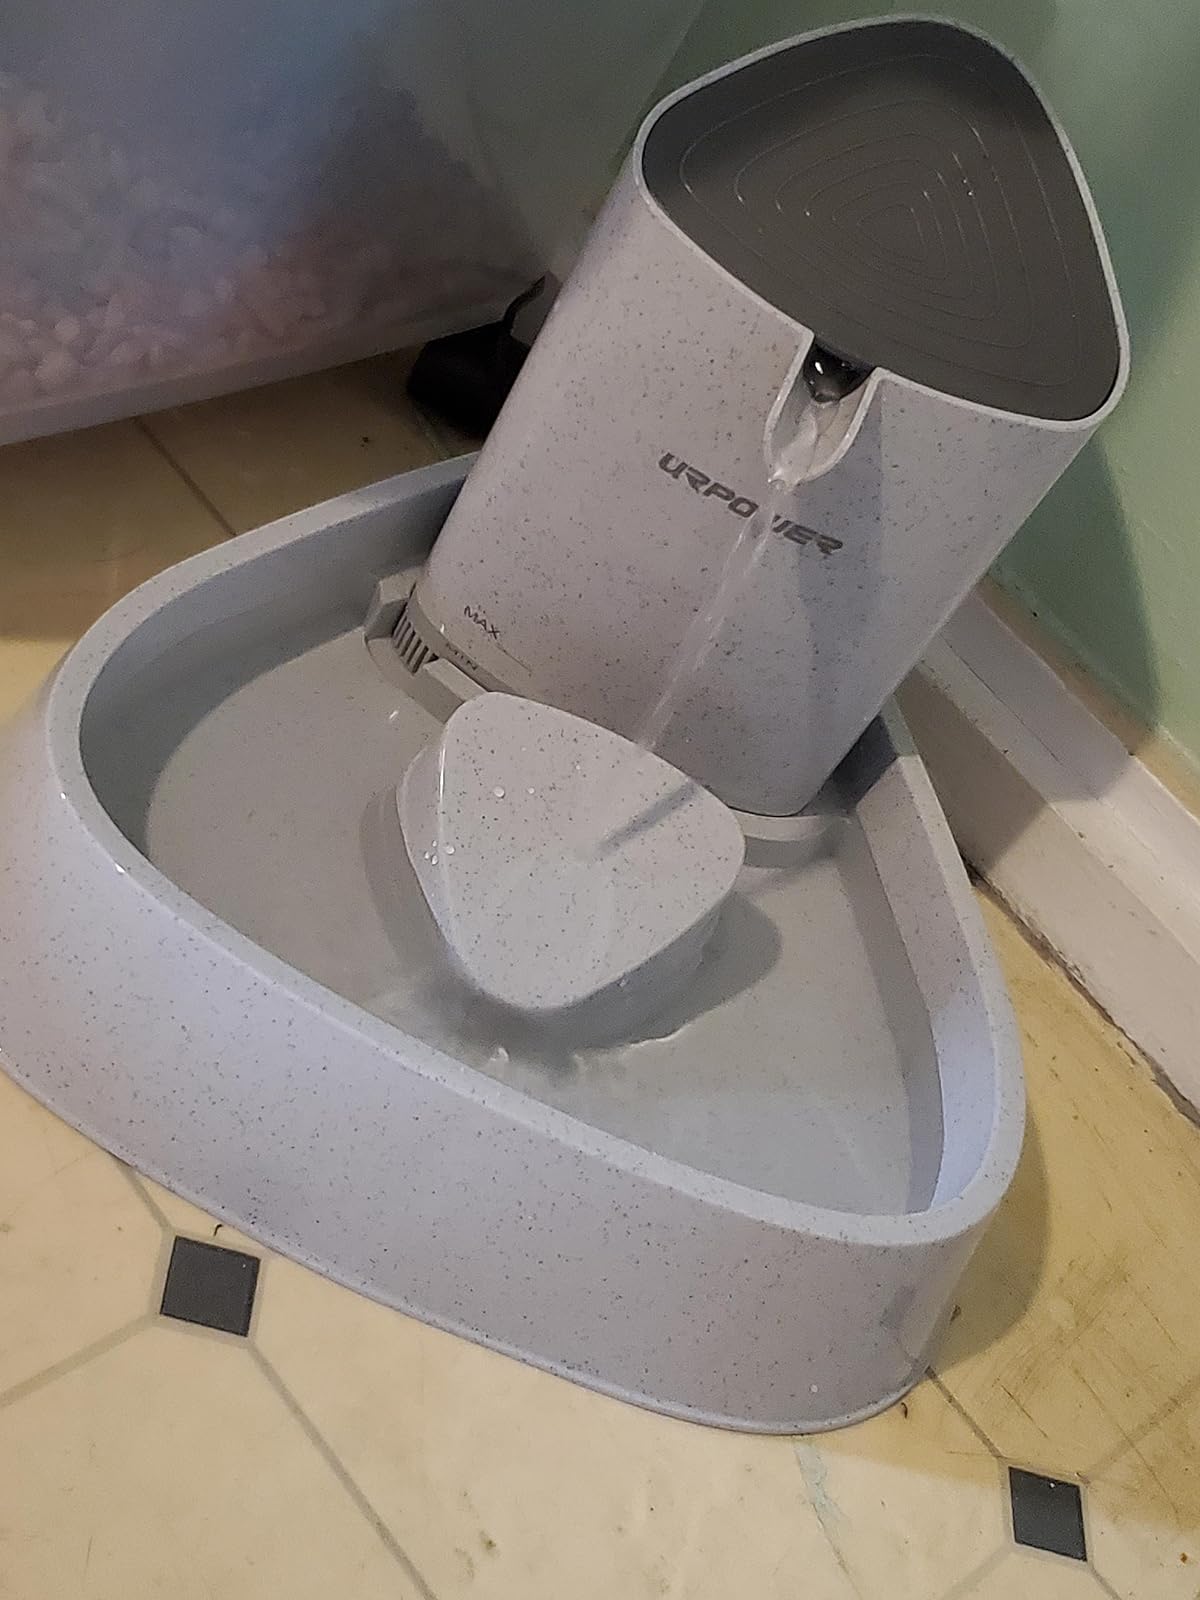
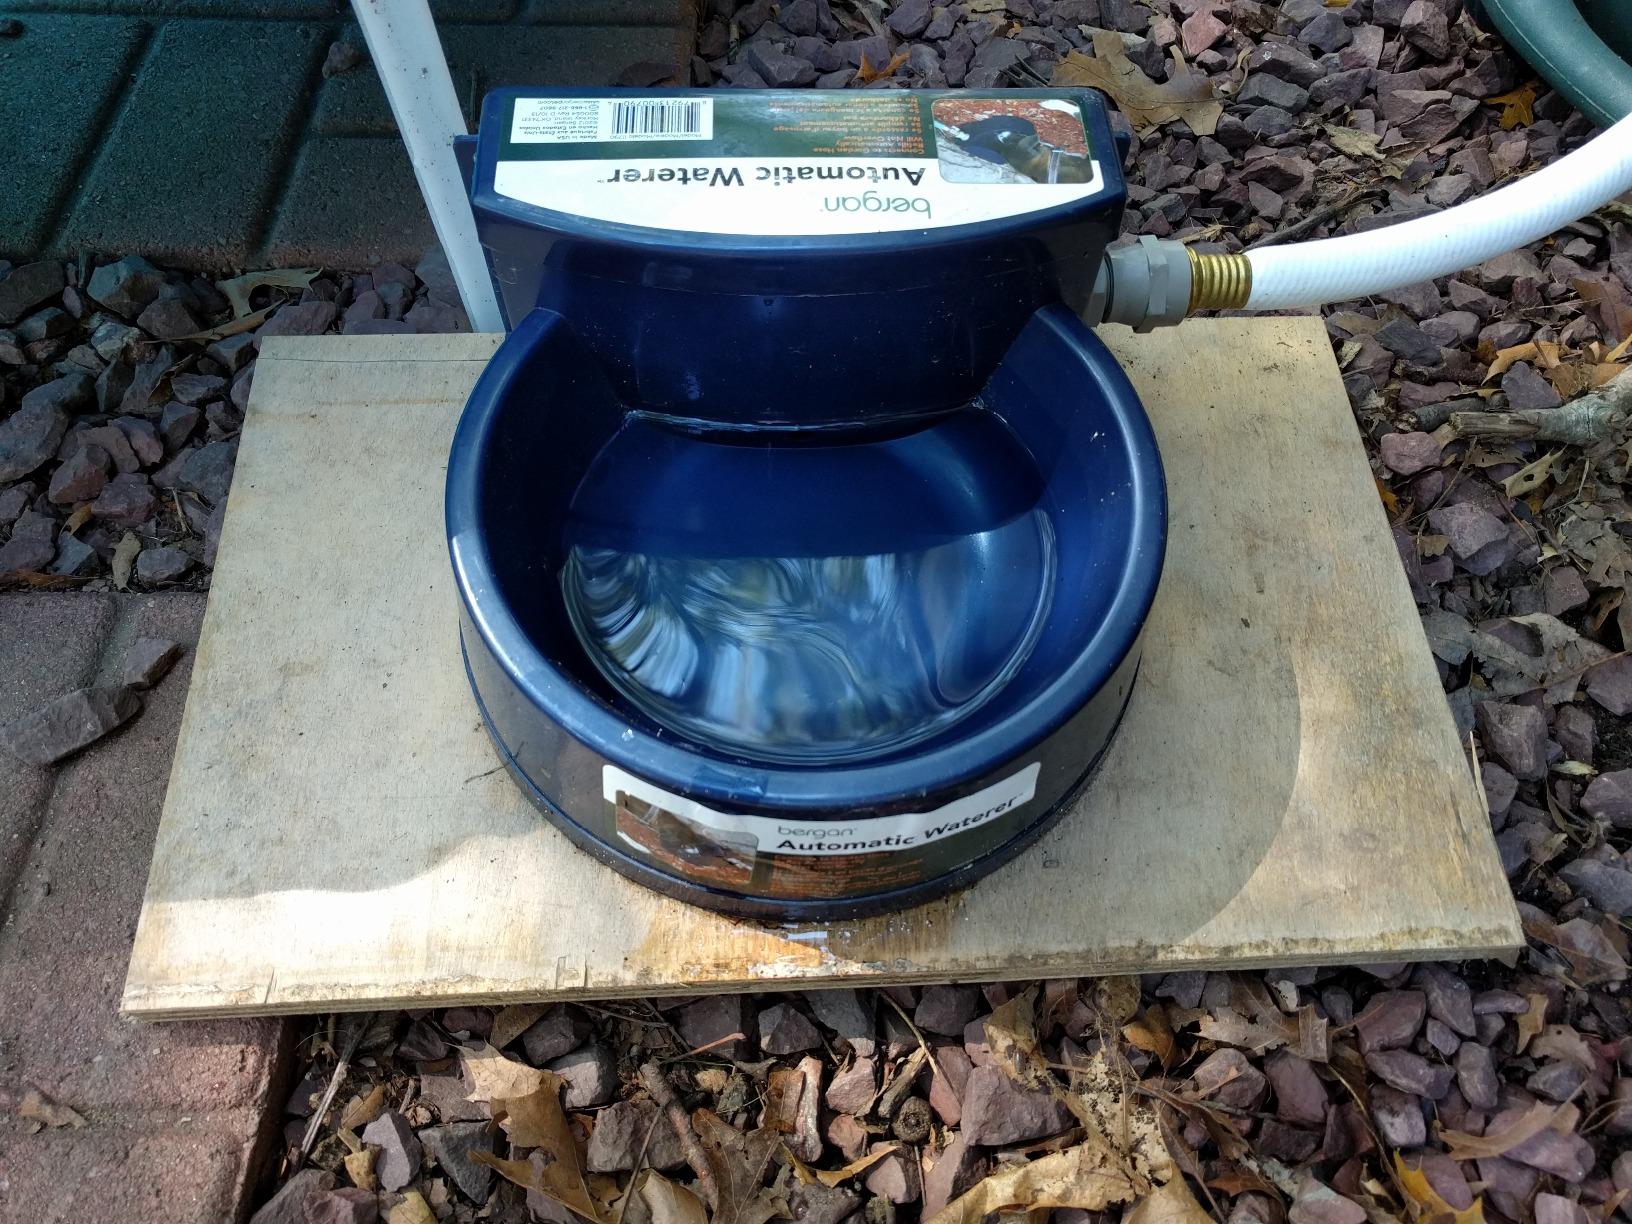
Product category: items_bowl
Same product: no